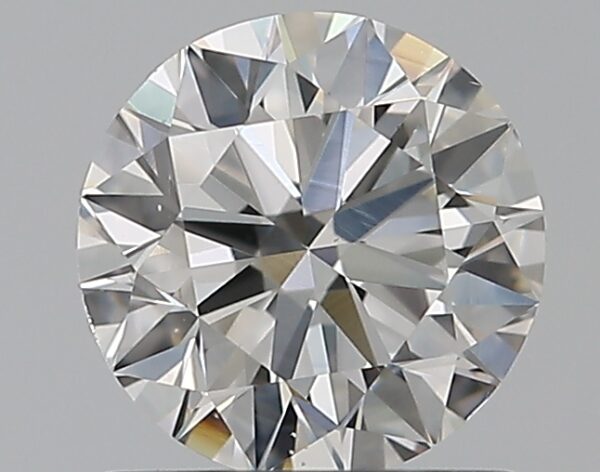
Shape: round
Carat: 0.8
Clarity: VS2
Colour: F
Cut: EX
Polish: EX
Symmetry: VG
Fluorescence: ST
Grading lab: GIA
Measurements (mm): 5.87 x 5.91 x 3.65